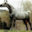
Label: horse